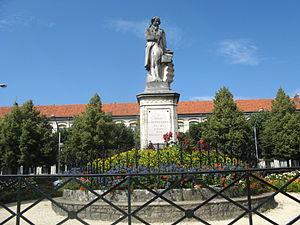
Le pont Battant est un des huit ponts routiers de la ville de Besançon.
Cet article recense les œuvres d'art dans l'espace public du Doubs, en France.